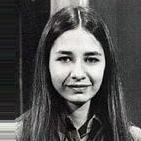
Age: 38